Jigawa State

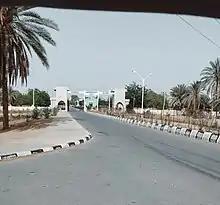
Federal University Dutse, Jigawa State

Jigawa State—created out of the old Kano State in August 1991—is one of the 36 states in Federal Republic of Nigeria. The agitation for the creation of the state was led by Malam Inuwa-Dutse, a former commissioner in the Ministry of Agriculture and Natural Resources during the governorship of late Audu Bako, the governor of old Kano State (comprising present Kano and Jigawa states). By the 1999 Constitution of Federal Republic of Nigeria, the state comprises 27 local government councils, which are divided into 30 state constituencies, grouped into 11 federal constituencies and 3 senatorial districts. These 27 local government councils were further subdivided into 77 development areas by law No. 5 of 2004 of the State House of Assembly. In line with the democratic setting in the country, the governments at both the state and local government levels are elected, and comprise an executive with a unicameral legislature. The state legislature has 30 elected members each representing one of the state constituencies. To complete the state governance structure, there is an independent state judiciary as the third arm of government.